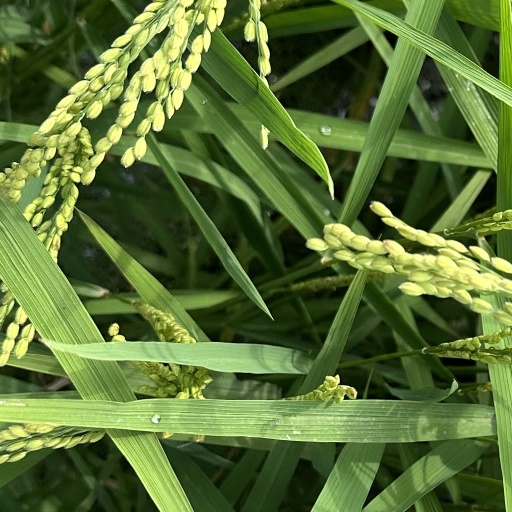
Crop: rice